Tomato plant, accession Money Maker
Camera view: bottom (45 deg); turntable rotation: 180 degrees
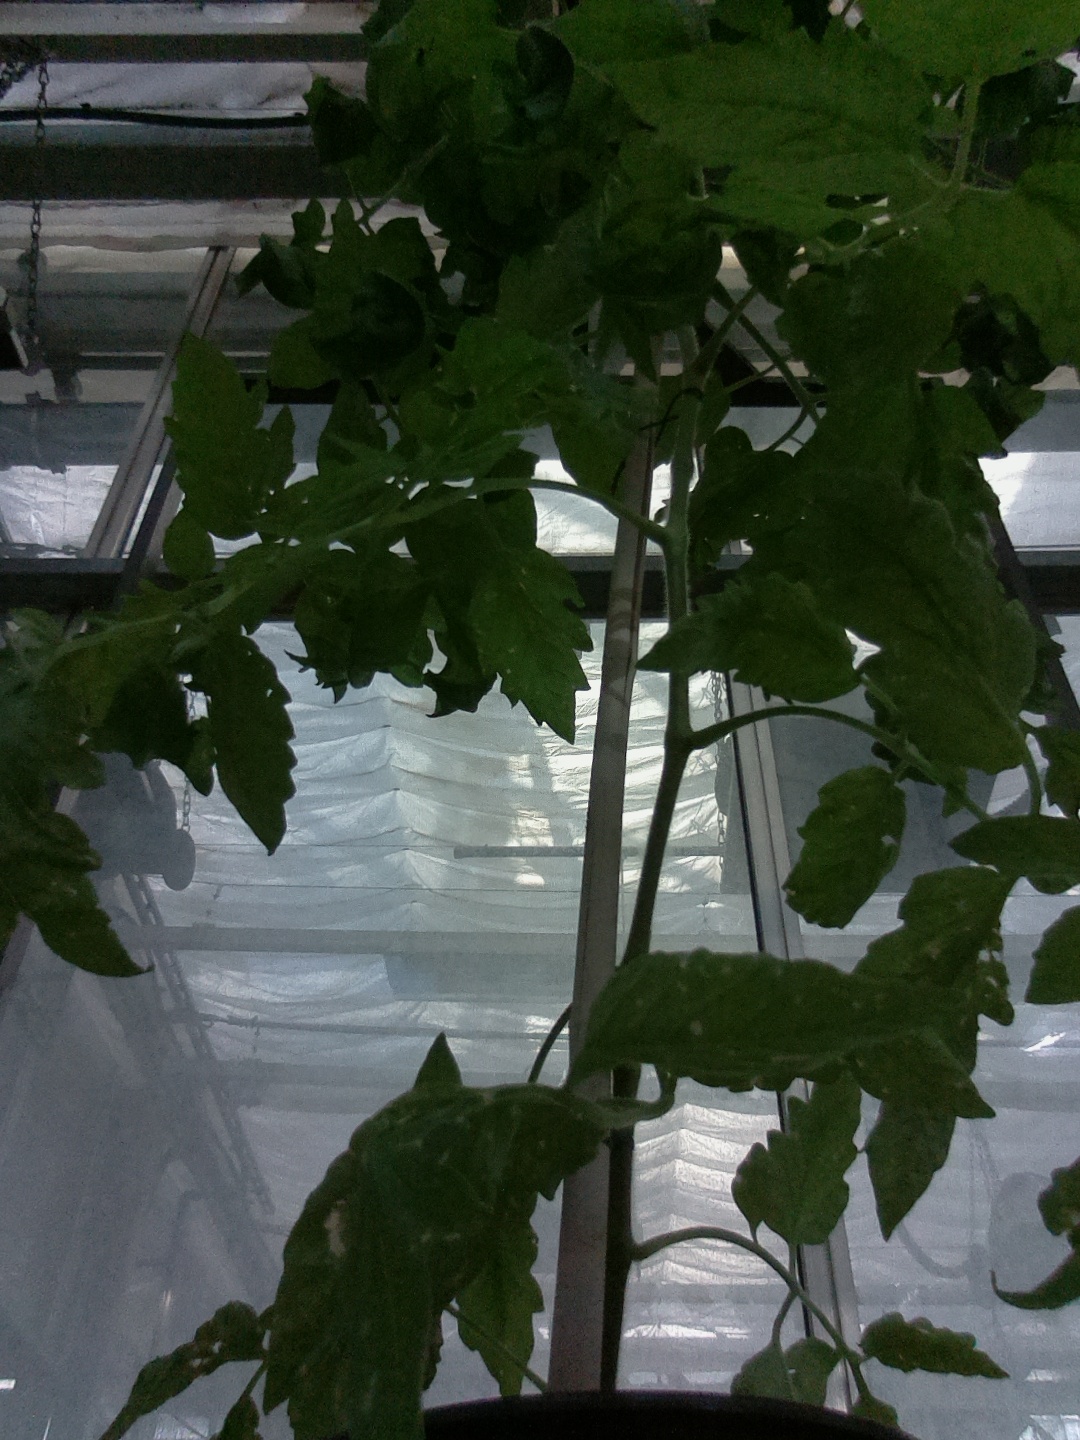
BBCH growth stage 65: Full flowering, 50%-60% of flowers open, first petals falling